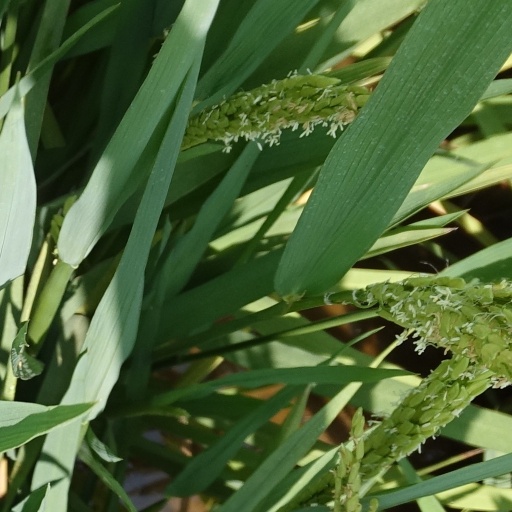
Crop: rice